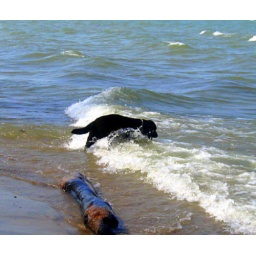
Black Lab swimming in the lake